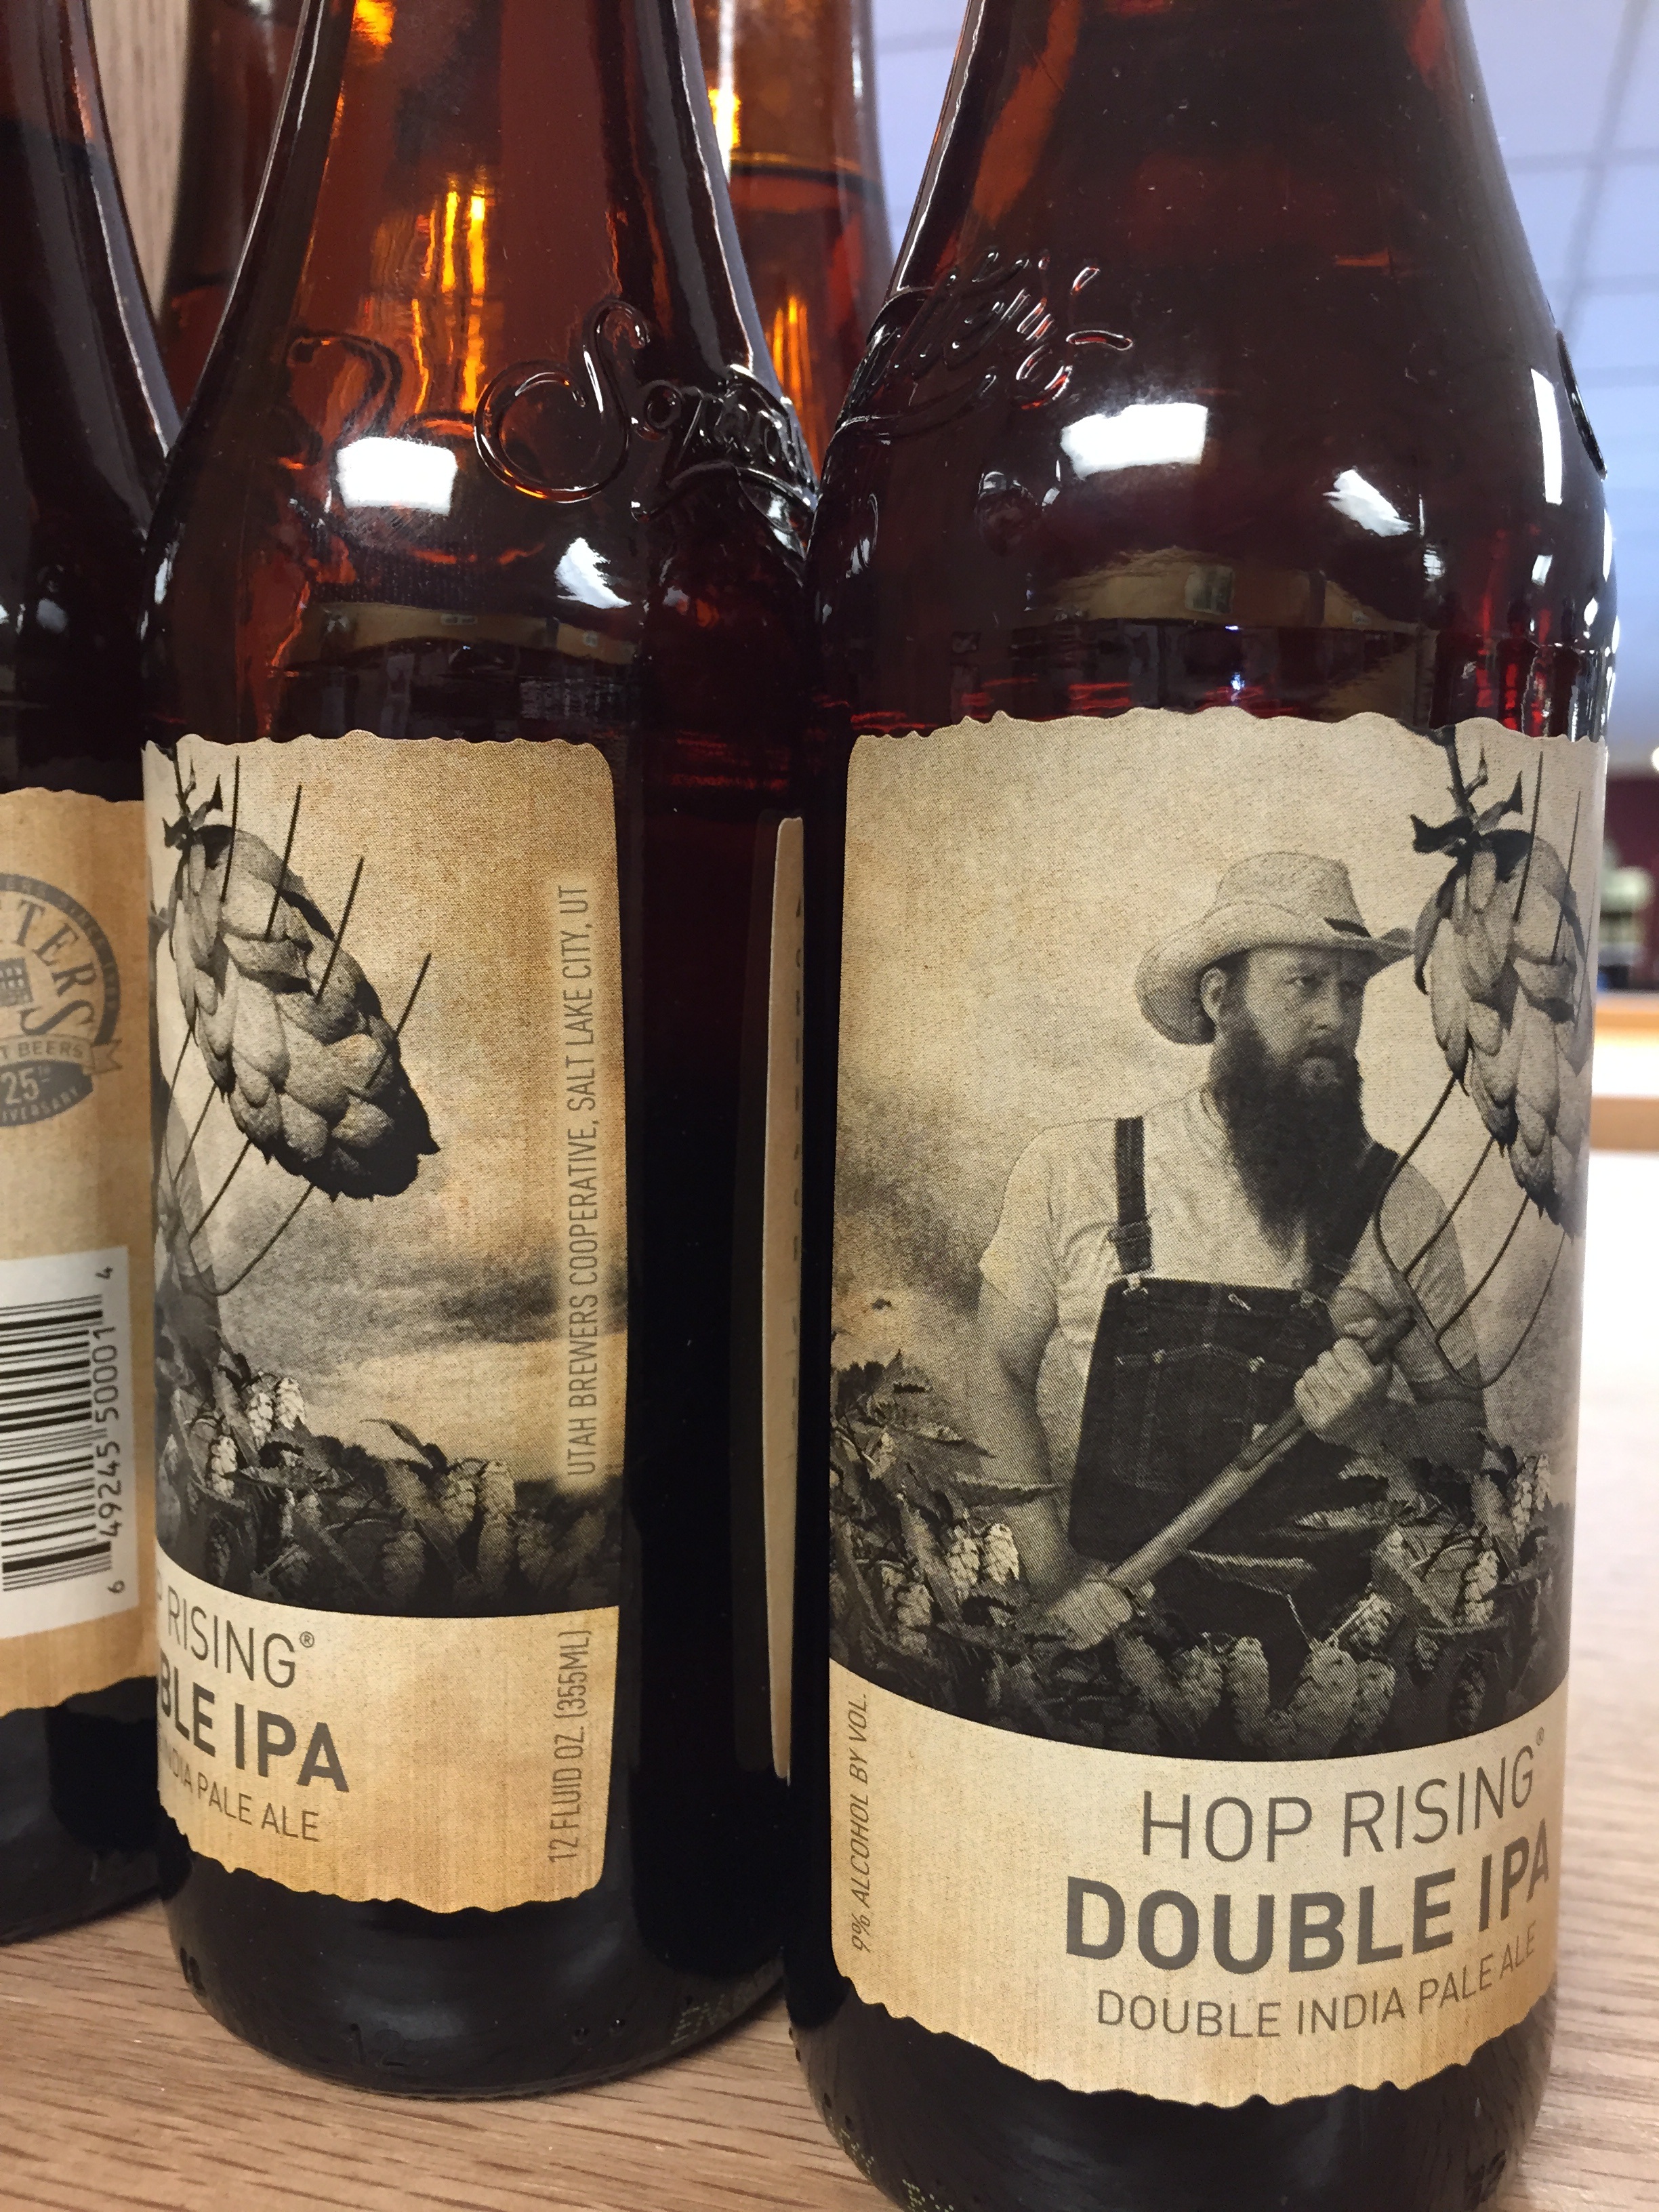
wine, drink, bottle, beer, wine bottle, lager, utah, beer bottle, squatters, salt lake city, stout, ale, alcoholic beverage, man made object, craft beer, double ipa, drinkware